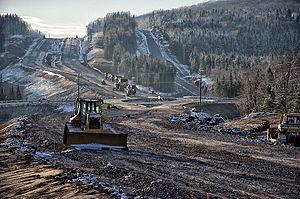
Travaux de la route 117 pour le contournement de Rivière-Rouge.
Rivière-Rouge est une ville du Québec située dans la région administrative des Laurentides. Plus précisément, elle est située à l'entrée des Hautes-Laurentides ainsi qu'à l'entrée de la MRC Antoine-Labelle par l'entremise de la l'autoroute 117. Elle se situe entre les villes de Mont-Tremblant et de Mont-Laurier. Rivière-Rouge est située à 165 km au nord de Montréal. Son centre-ville longe la rivière Rouge ainsi que l'autoroute 117 et la Parc linéaire le P'tit Train du Nord.